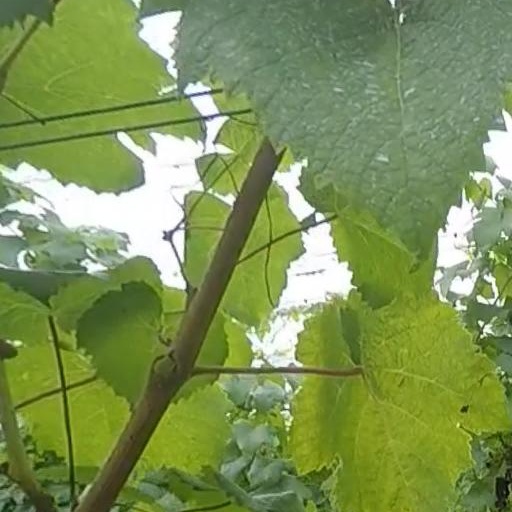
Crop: grape